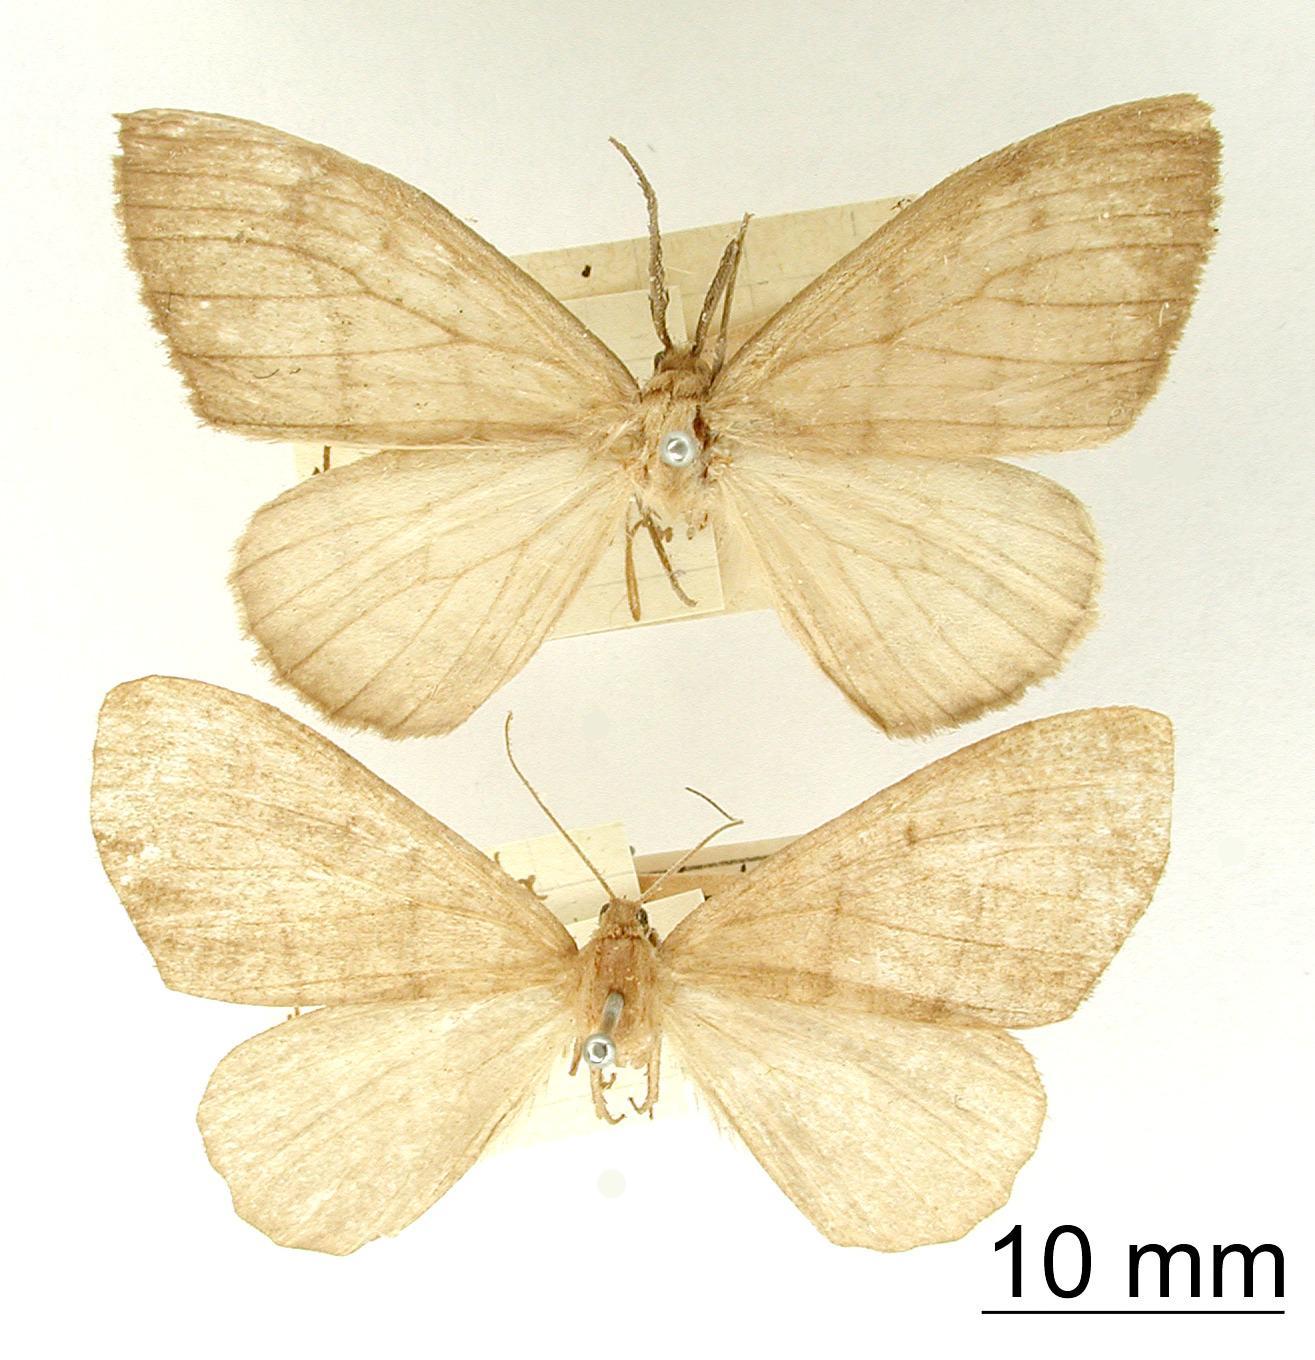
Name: Nipteria filiforma
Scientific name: Nipteria filiforma Dognin, 1913
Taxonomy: Animalia, Arthropoda, Insecta, Lepidoptera, Geometridae, Ennominae
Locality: Environs de Loja, Ecuador, Ecuador